Architecture of Albania

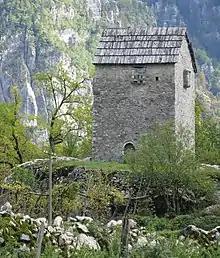
So-called "locked tower" in Theth within the Albanian Alps in the north of Albania.

Rozafa Castle is an ancient castle in Shkodër. The castle is associated with a famous legend about a woman who was buried in the foundation of the castle. It stretches on a rocky hill and is trapped on three sides by the rivers of Buna, Kir and Drin. Its current name, Rozafa, appeared for the first time in the early Middle Ages. Later when the Ottomans conquered the Balkans the castle than was turned into a mosque.